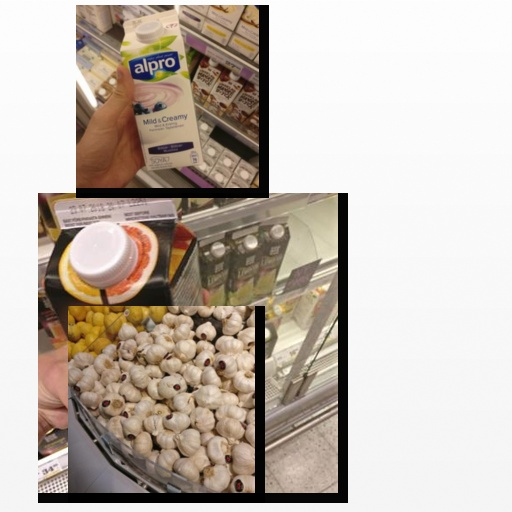
Food items: blueberry_soy_yogurt, garlic, grapefruit_juice